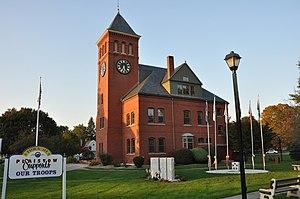
Plaistow est une municipalité américaine située dans le comté de Rockingham au New Hampshire. Selon le recensement de 2010, sa population est de 7 609 habitants.